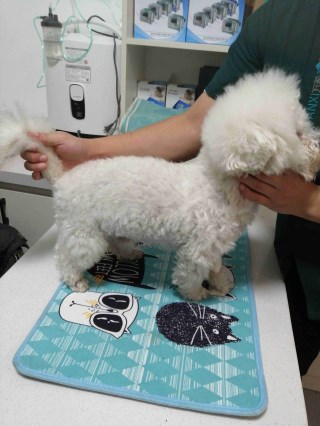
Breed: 3083-n000117-Bichon_Frise